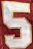
Number: 5